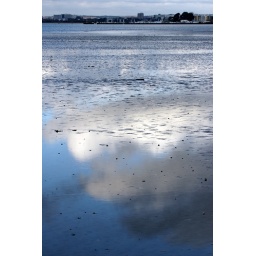
The sky in the water